Bělá (Eastern Neisse)

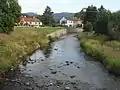
Upper course of the Bělá in Bělá pod Pradědem-Adolfovice

The Bělá originates in the territory of Bělá pod Pradědem in the Hrubý Jeseník mountain range at an elevation of and flows to Biała Nyska, where it merges with the Eastern Neisse River at an elevation of . It is long, of which is in the Czech Republic. Its drainage basin has an area of , of which is in the Czech Republic.